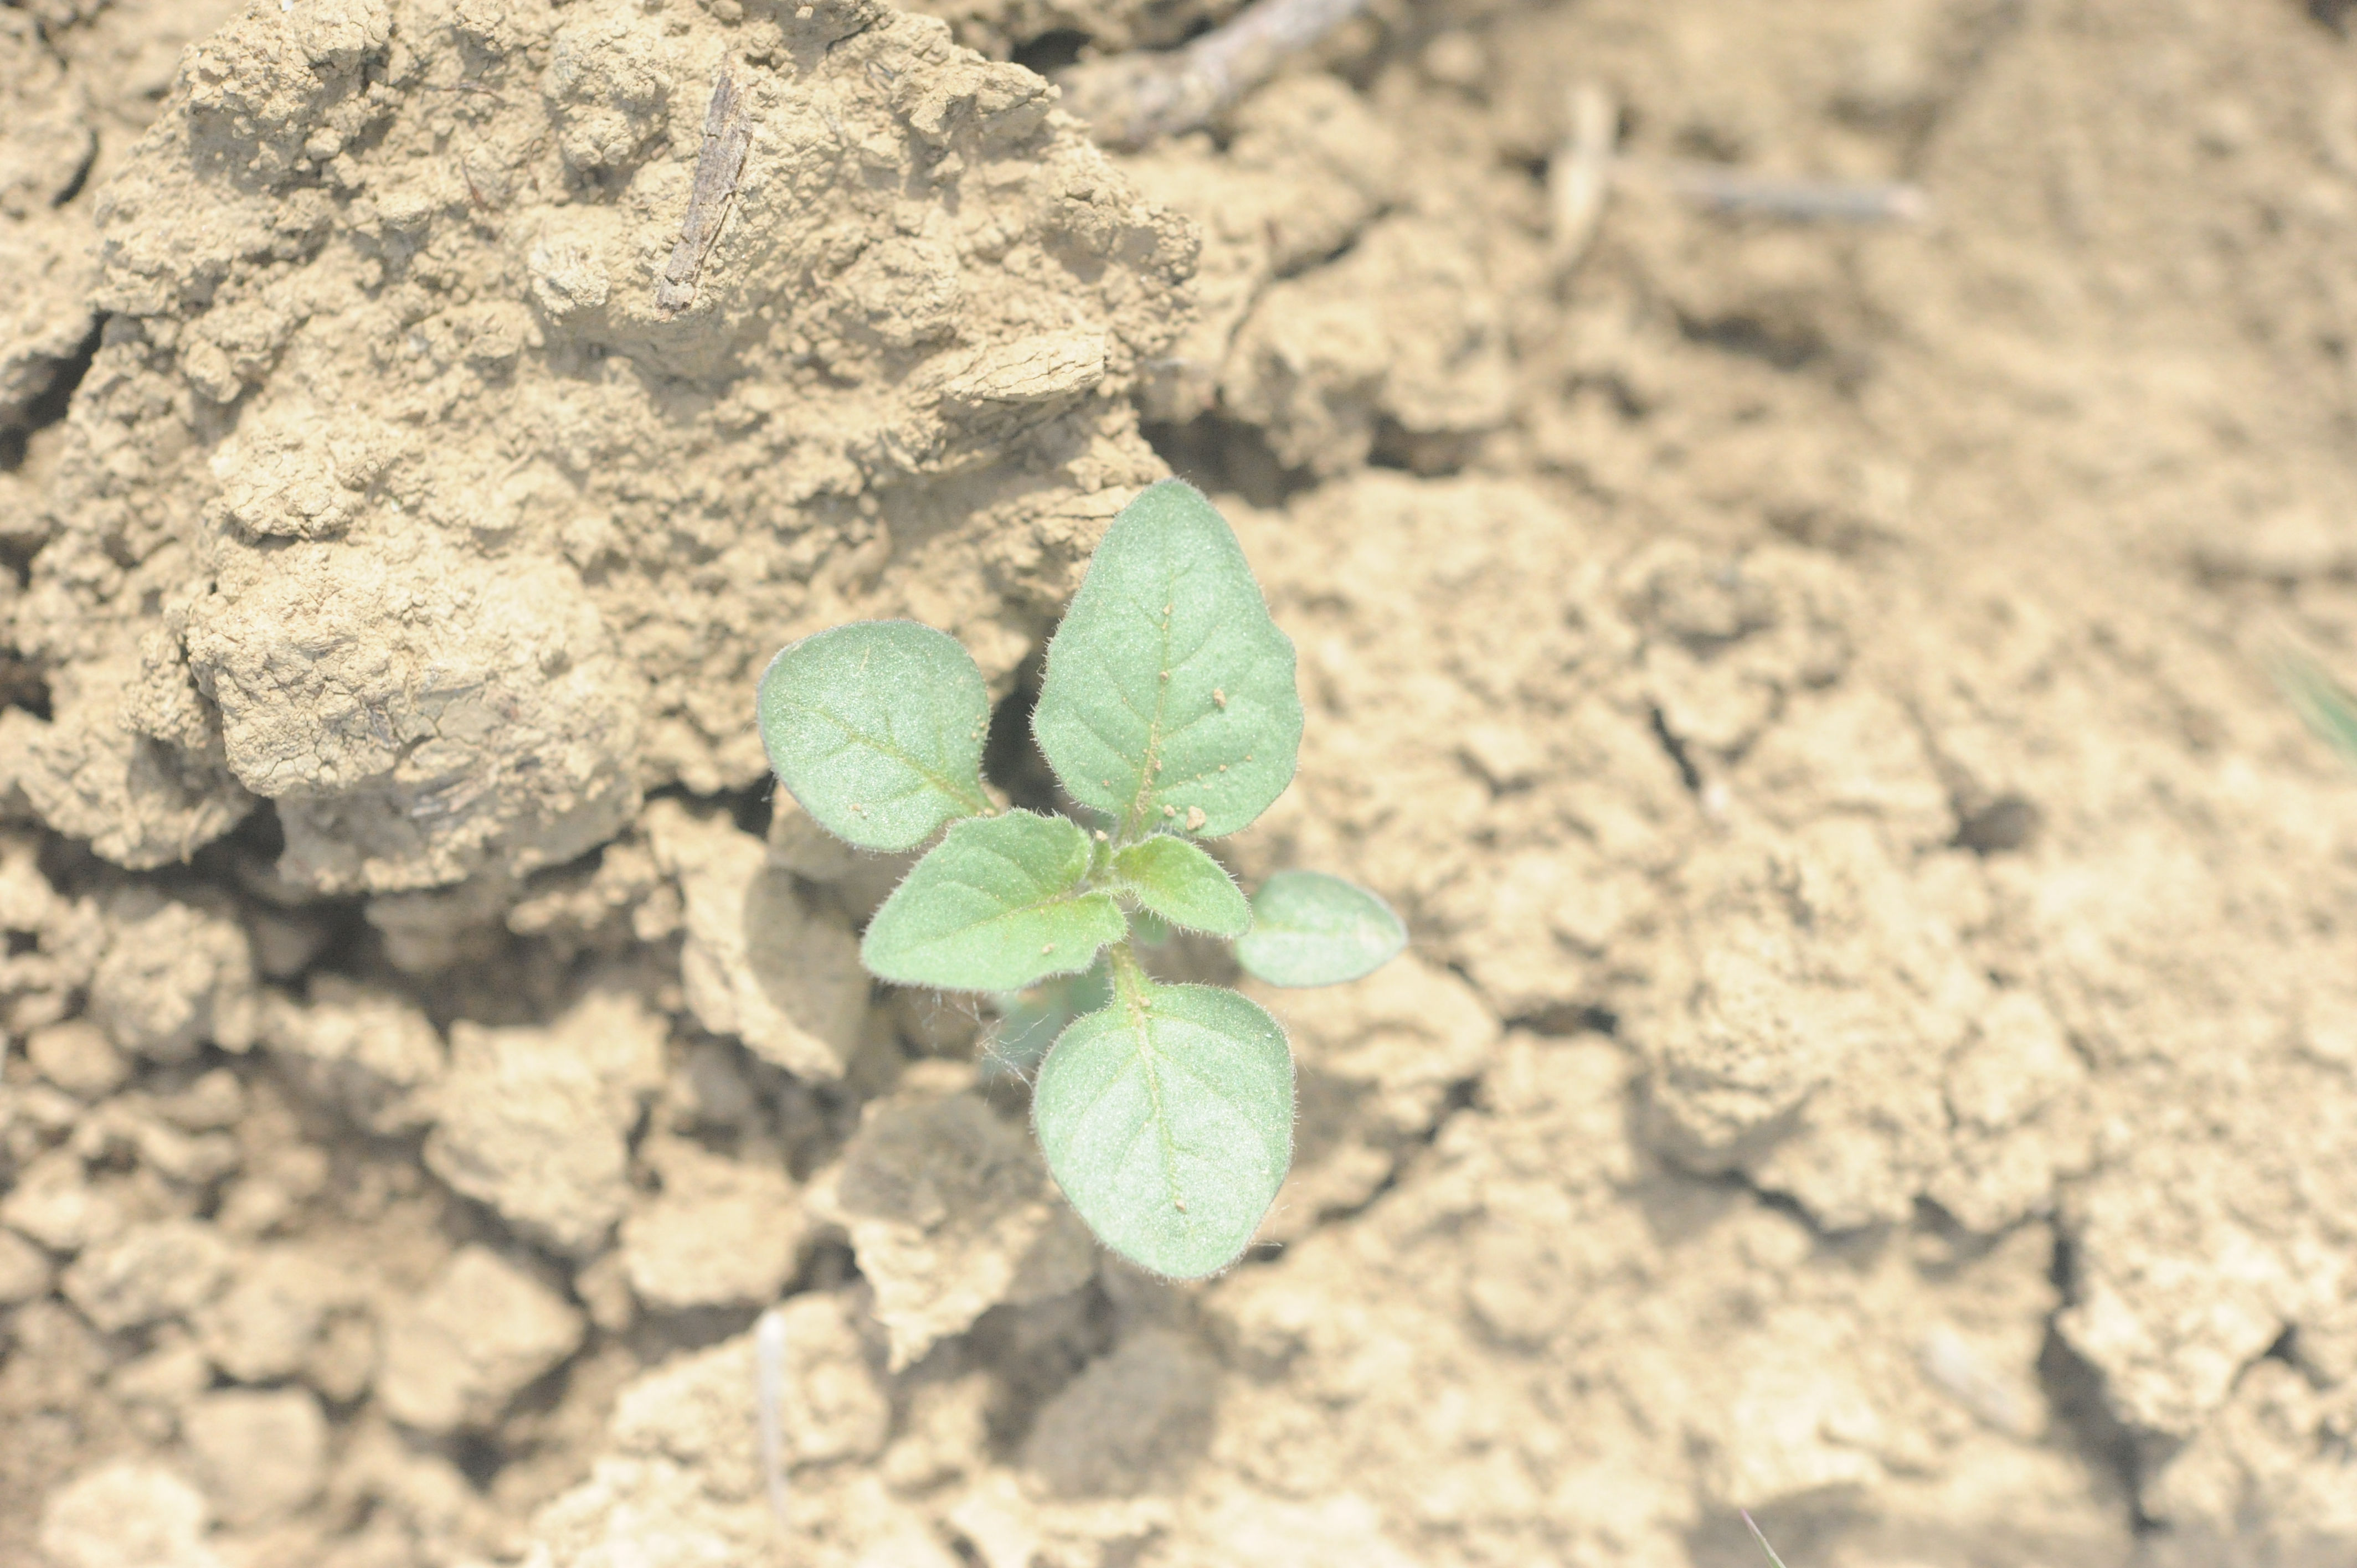
Label: black_nightshade